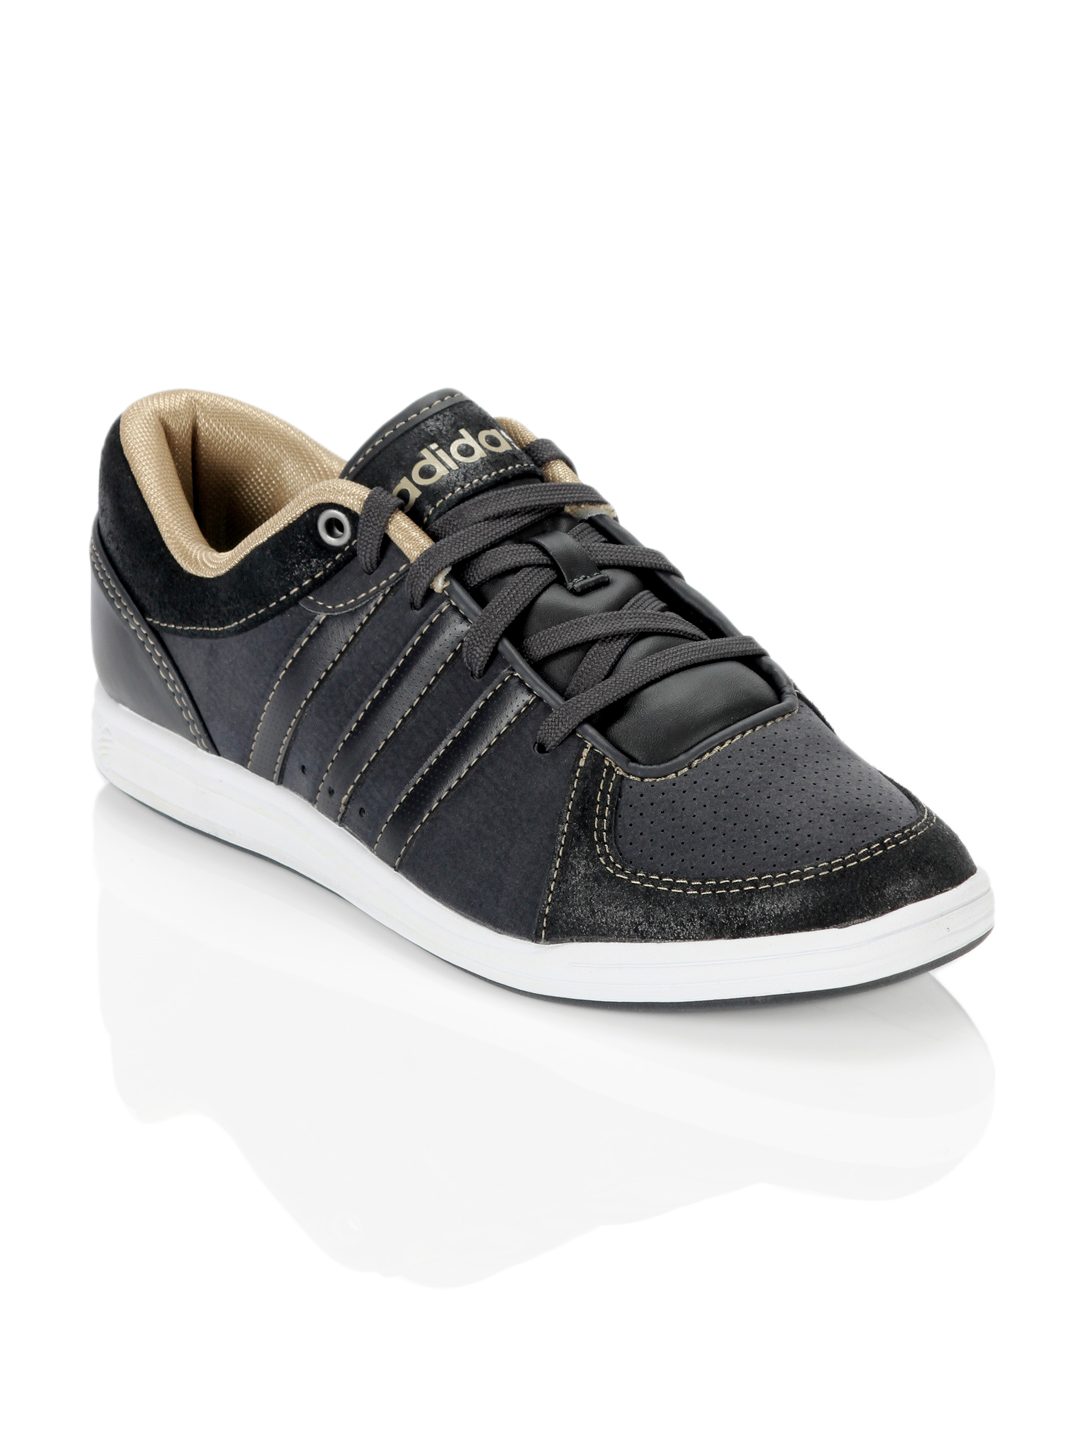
ADIDAS Neo Unisex Court Sequence Black Shoes
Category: Footwear / Shoes / Casual Shoes
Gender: Unisex
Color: Black
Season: Summer 2012
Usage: Casual